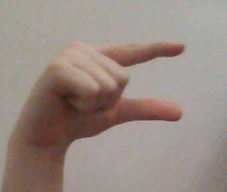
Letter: dal